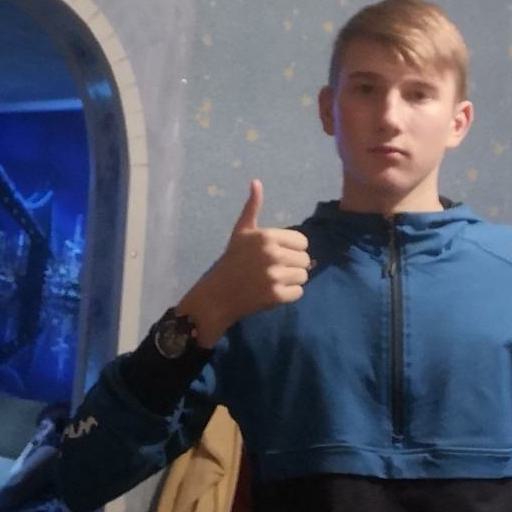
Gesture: like